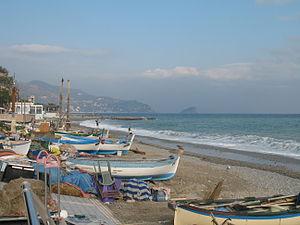
Noli est une commune de la province de Savone qui fait partie de la région Ligurie en Italie.